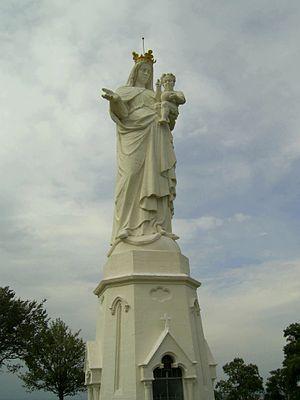
Vierge de Monton - Veyre-Monton - Puy-de-Dôme - France
La liste des plus hautes statues de France recense les plus hautes statues situées au France en se basant sur leur hauteur hors piédestal.
Veyre-Monton est une commune française située dans le département du Puy-de-Dôme, en région Auvergne-Rhône-Alpes. Elle fait partie de l'aire urbaine de Clermont-Ferrand.